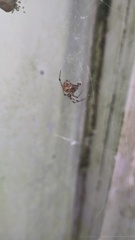
Species: Parasteatoda_tepidariorum